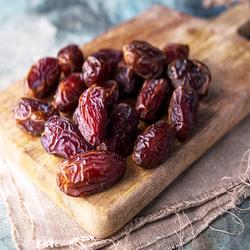
Label: Dates